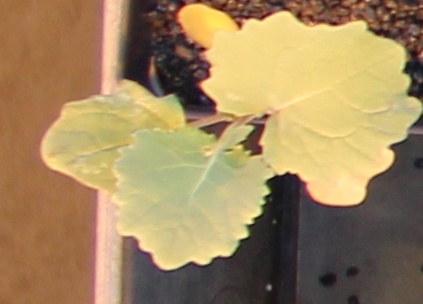
Label: Canola